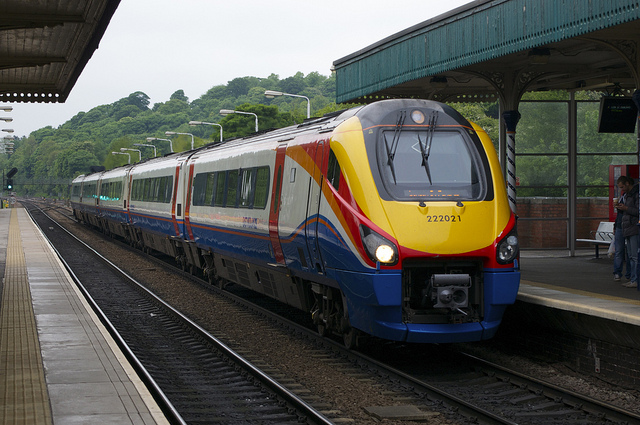
A white and orange train traveling down train tracks.

A brightly colored train on the tracks near a covered platform.

A train on a track pulling into a station.

Large, colorful commuter train going down the tracks.

A train station with a red,white yellow and blue train pulling in on the tracks